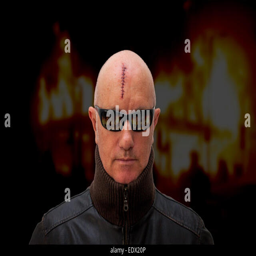
evil looking man wearing sun glasses with a serious head injury looking straight at the camera